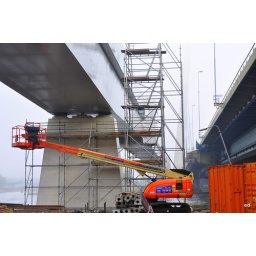
building a new bicycle bridge spanning the amsterdam rhine chanel, near diemen